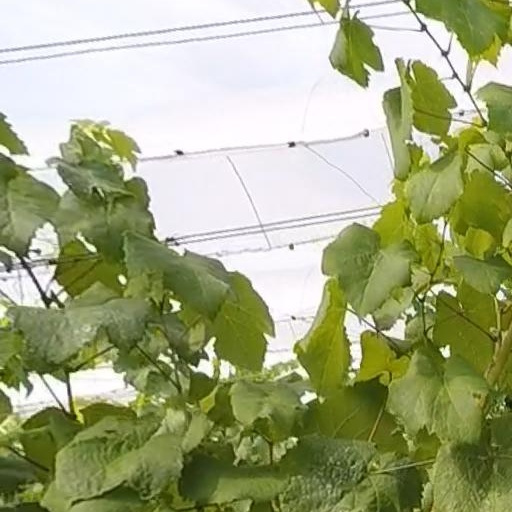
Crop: grape